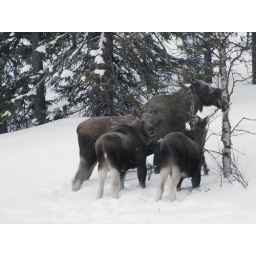
A family of Elk (called Moose in America) spotted by the road side near Arjeplog, Sweden